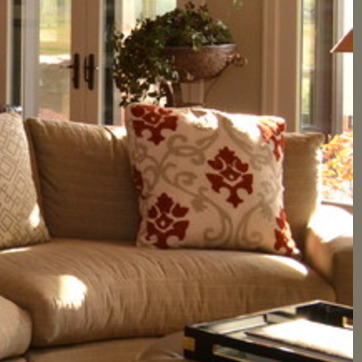
Material: fabric